64th David di Donatello

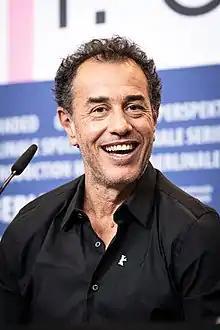
Matteo Garrone, Best Director winner

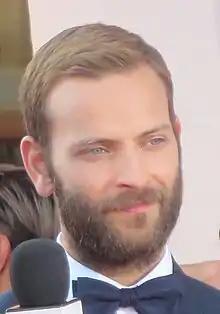
Alessandro Borghi, Best Actor winner

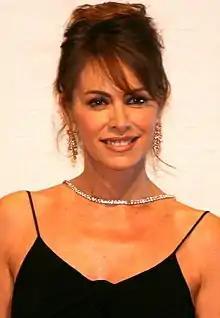
Elena Sofia Ricci, Best Actress winner

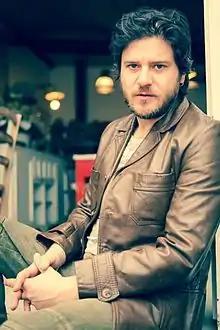
Edoardo Pesce, Best Supporting Actor winner

The nominations were announced on 19 February 2019. "Dogman" led the nominations with fifteen, followed by "Capri-Revolution" with thirteen and "Call Me by Your Name" with twelve.